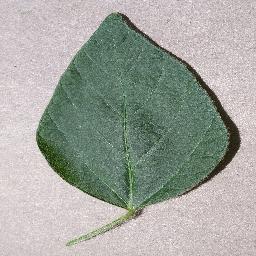
Label: Soybean___healthy